Louis-Marie Autissier

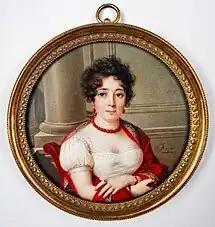
The Dutch actress,Johanna Wattier

Louis-Marie Autissier ( 1772 – 1830), was a French-born portrait miniature painter in the Netherlands. According to Marjorie E. Wieseman, curator of European painting, at the Cincinnati Art Museum, "Autissier's success as a miniaturist was in large measure due to his talent as a colourist and his meticulous detailing of costumes and accessory." He is considered the founder of the Belgian school of miniature painting in the nineteenth century. Among his most accomplished pupils and followers were Alexandre de Latour (1780–1858), Louis Henri de Fontenay (1800–after 1852), and Dominique Ducaju (1802–1867) . His works are in the collections of the Cincinnati Art Museum, the Nationalmuseum and the Royal Collection.